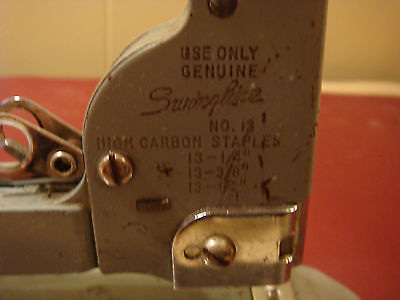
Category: stapler